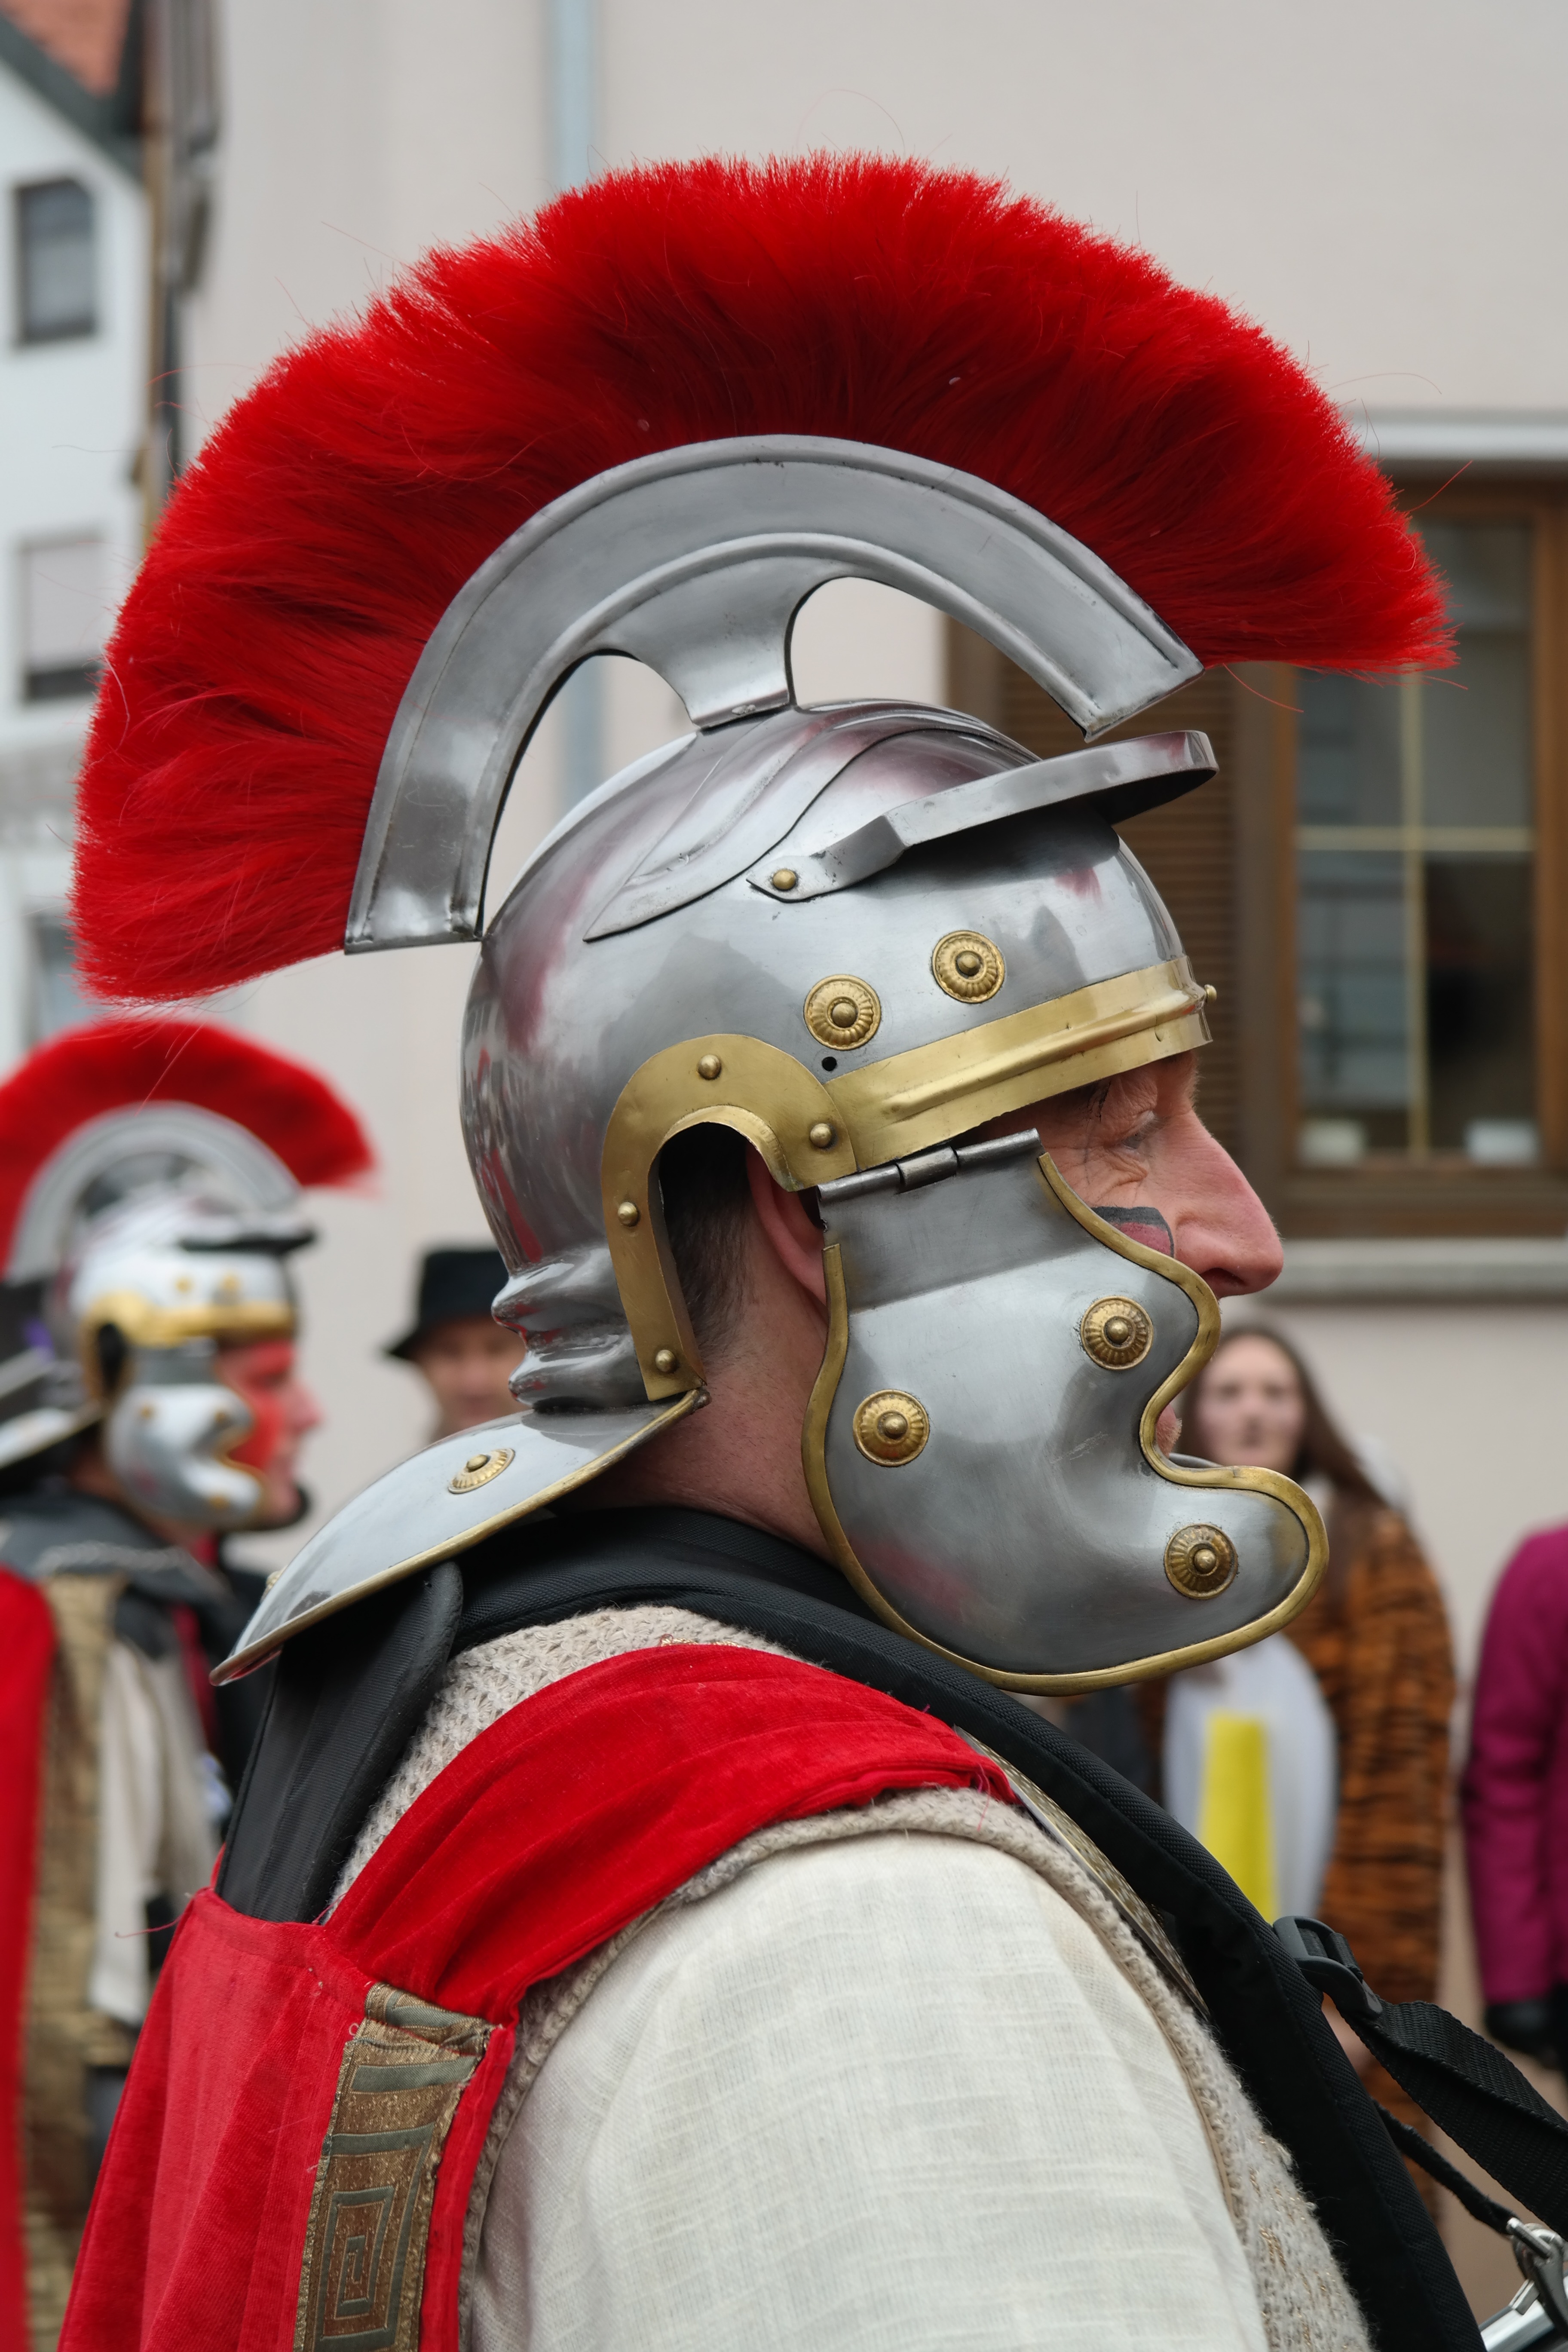
person, soldier, red, carnival, clothing, headgear, festival, mask, move, helm, masks, tradition, costume, masquerade, warrior, street carnival